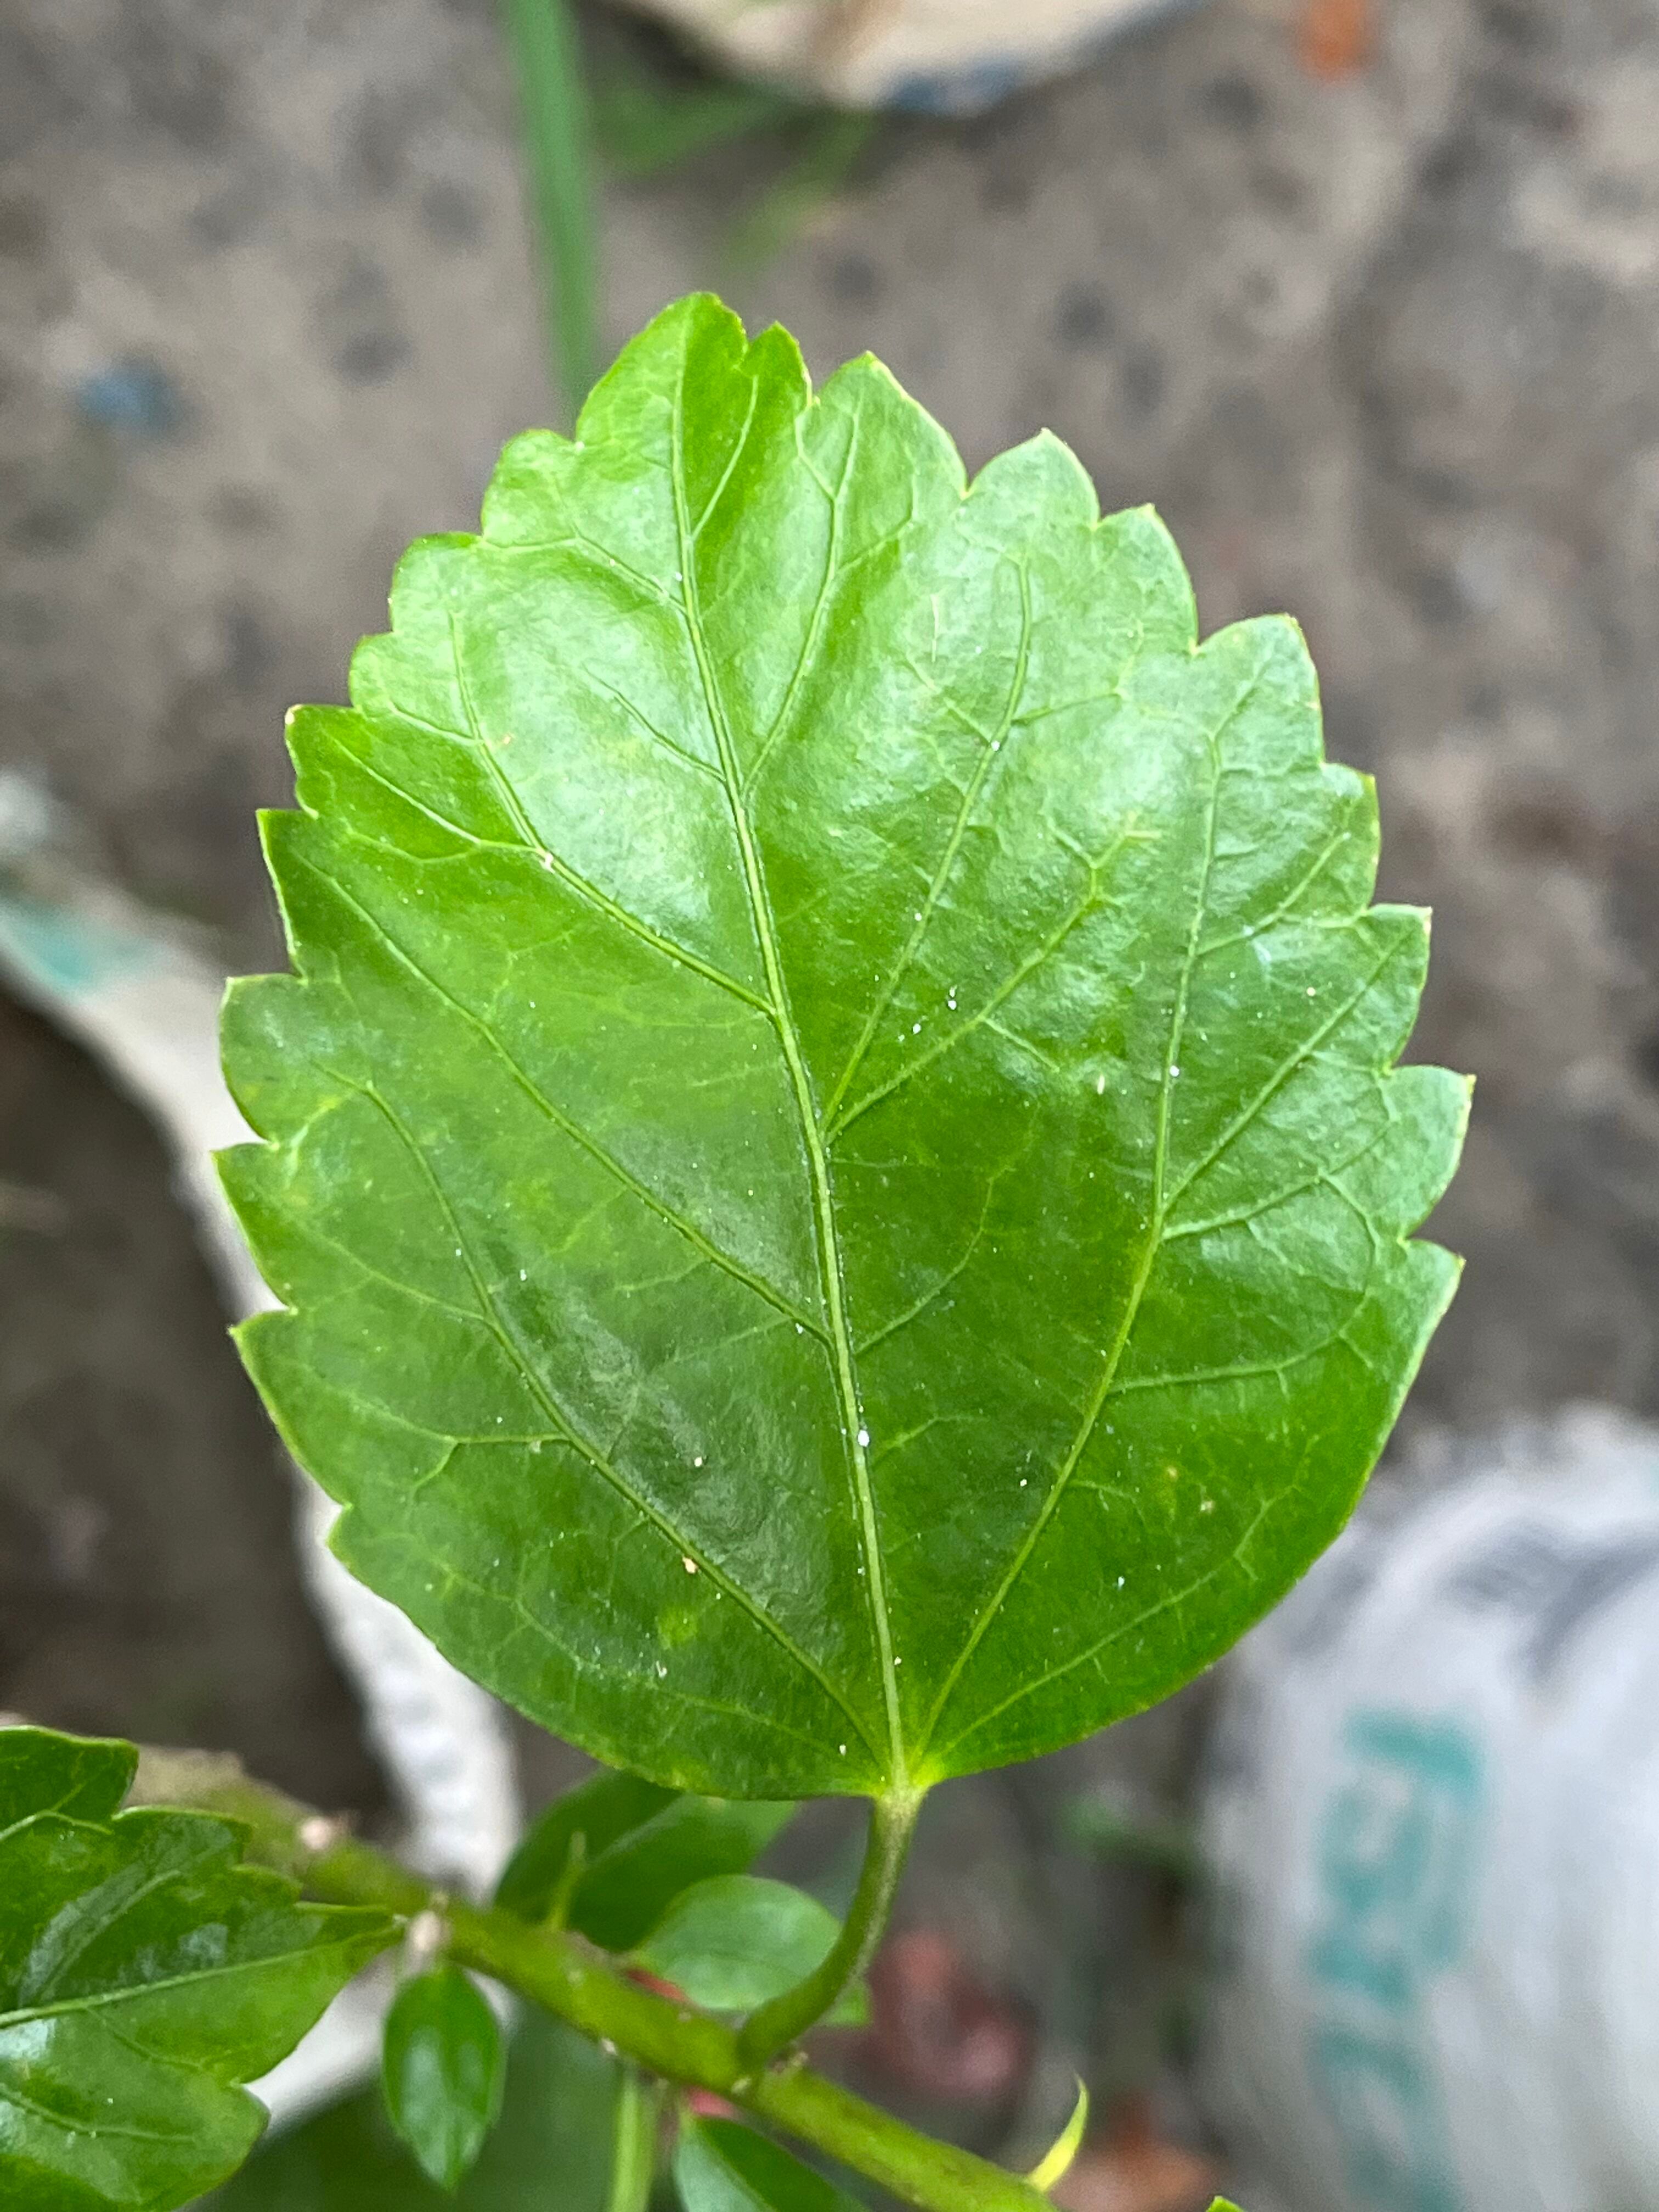
Plant species: hibiscus-rosa-sinensis